Kilcoy District Historical Society

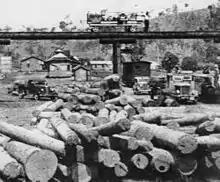
Loading goods and freight at the railway yard -- Kilcoy, 1939

Kilcoy District Historical Society was formed in 1998 as the Kilcoy Shire Historical Society in recognition of the need to actively collect and record the social history of the Kilcoy district in Queensland, Australia businesses and local identities.